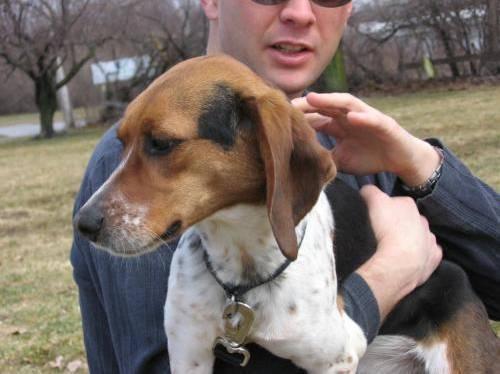
dog